The Cincinnati Enquirer

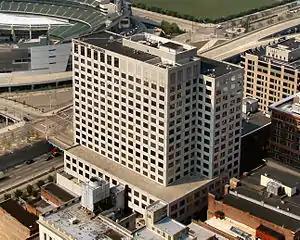
Former Cincinnati Enquirer headquarters building (1992–2022) at 312 Elm Street

The "Enquirer"s predecessor was the "Phoenix", edited by Moses Dawson as early as 1828. It later became the "Commercial Advertiser" and in 1838 the "Cincinnati Advertiser and Journal". By the time John and Charles Brough purchased it and renamed it the "Daily Cincinnati Enquirer", it was considered a newspaper of record for the city. The "Enquirer"s first issue, on April 10, 1841, consisted of "just four pages of squint-inducing text that was, at times, as ugly in tone as it was in appearance". It declared its staunch support for the Democratic Party, in contrast to the three Whig papers and two ostensibly independent papers then in circulation. A weekly digest edition for regional farmers, the "Weekly Cincinnati Enquirer", began publishing on April 14 and would continue until November 25, 1843, as "The Cincinnati Weekly Enquirer".